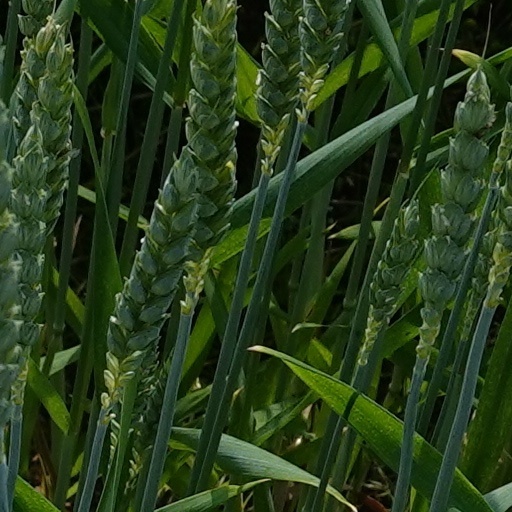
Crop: wheat